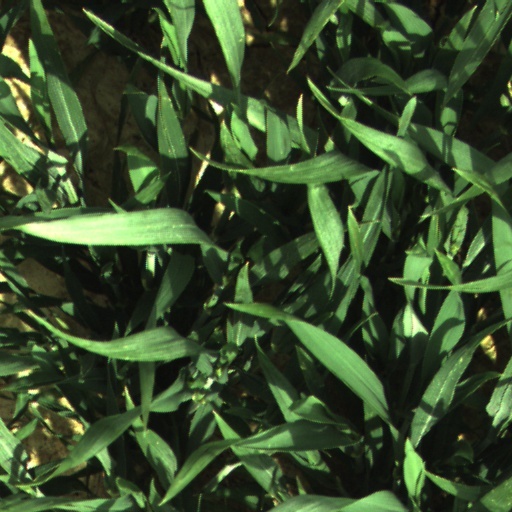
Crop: wheat